Love in Self Defense

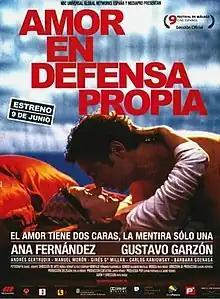
Theatrical release poster

Love in Self Defense is a 2006 Spanish romantic drama film written, directed, and scored by Rafa Russo in his directorial feature debut. It stars Ana Fernández and Gustavo Garzón.